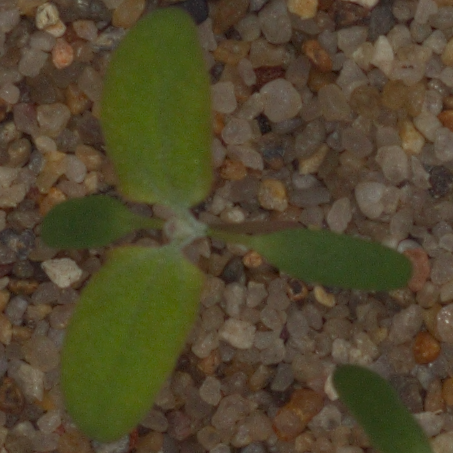
Label: fat_hen